Ann Cook (cookery book writer)

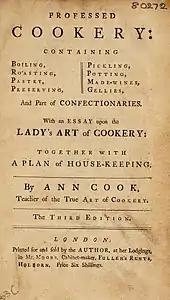
Title page of the third edition of "Professed Cookery", 1760

Ann H. Cook ( 1725 – 1760) was an English cookery book writer and innkeeper. In 1754 she published "Professed Cookery", which went on to two further editions in her lifetime.